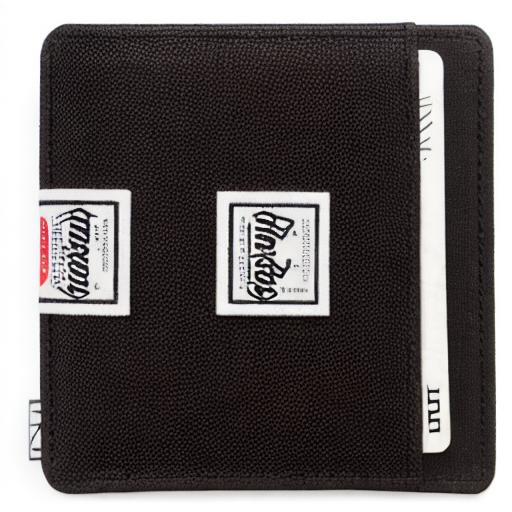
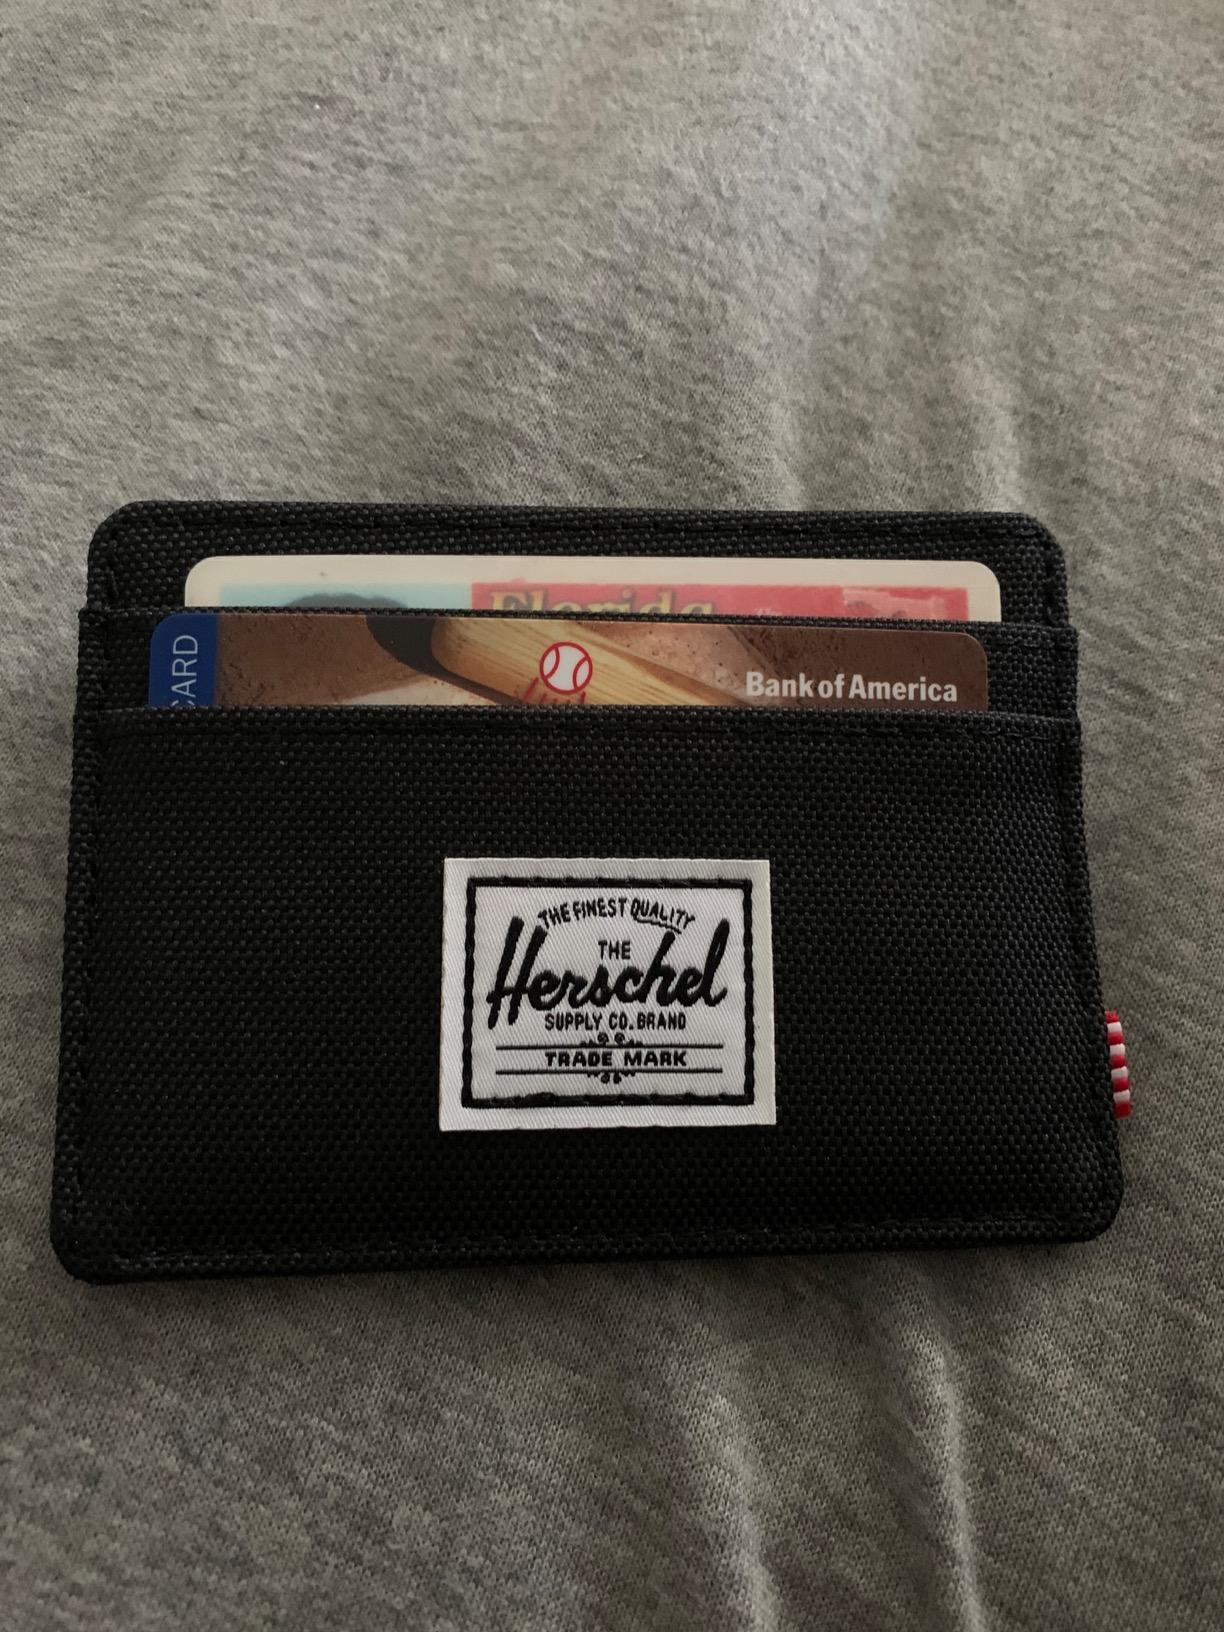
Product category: accessories_wallet
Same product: no